Water scarcity

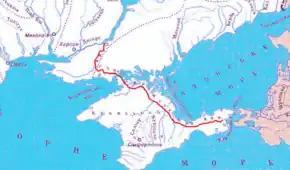
Following Russia's annexation of Crimea, Ukraine blocked the North Crimean Canal, which provided 85% of Crimea's fresh water.

The Consultative Group on International Agricultural Research (CGIAR) published a map showing the countries and regions suffering most water stress. They are North Africa, the Middle East, India, Central Asia, China, Chile, Colombia, South Africa, Canada and Australia. Water scarcity is also increasing in South Asia. As of 2016, about four billion people, or two thirds of the world's population, were facing severe water scarcity.